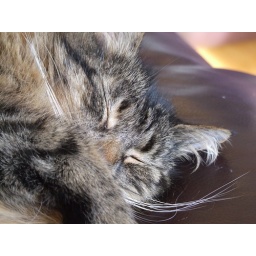
This is my cat Simpson in his usual position, curled up asleep next to me on the sofa